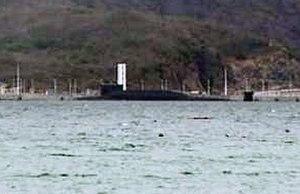
Le Programme nucléaire de la Chine démarre sous Mao Zedong dans les années 1950. Il était, comme la majorité de ceux-ci à travers le monde, à usage initialement militaire et a conduit au premier essai nucléaire de la république populaire de Chine en 1964; le volet civil a démarré assez tardivement, la première centrale nucléaire n'entrant en service qu'en 1991. La Chine dispose, début 2018, de 39 réacteurs nucléaires en activité représentant une puissance de 36GW, 19 réacteurs sont en construction. Le Treizième Plan Quinquennal prévoit un parc nucléaire de 58GW en 2020 auquel s'ajoutent 30GW en construction. La Chine participe également au programme International Thermonuclear Experimental Reactor à Cadarache, en France. Elle est par ailleurs membre du Groupe de propriétaires de CANDU, réacteurs de conception canadienne.
L'arsenal nucléaire de la Chine est relativement mal connu et ne disposant pas de chiffres officiels, on ne peut que spéculer sur son importance réelle.
Un sous-marin nucléaire lanceur d'engins, aussi connu comme SSBN selon le code OTAN, est un sous-marin à propulsion nucléaire navale de très grande taille, équipé de missiles balistiques stratégiques à charge nucléaire en tubes verticaux et lancés en plongée. Il est également équipé en torpilles et en missiles à changement de milieu, des armes anti-navires pour son auto-défense. Sa mission est la dissuasion nucléaire ; il assure, à ce titre, la garantie d'une frappe nucléaire de riposte, en raison de la difficulté de le localiser lors de ses patrouilles en plongée, grâce notamment à ses qualités de discrétion acoustique. La difficulté à localiser et à identifier le sous marin lanceur d'engins permet en outre l'utilisation en première frappe, car la riposte ne saura qui frapper parmi les possesseurs de SNLE. Il est possible d'imaginer au pire une attaque anonyme